Brescia

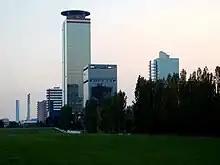
The business district of Brescia

The viticulture is the most important agricultural sector of the Brescian food system. The municipality of Brescia is part of the production areas of five different wines: a DOCG wine, i.e. the "Franciacorta", three DOC wines ("Botticino", "Cellatica" and "Curtefranca") and an IGT wine ("Ronchi di Brescia"). In addition, in its old town, along the northern slope of the Cidneo Hill, there is the largest urban vineyard in Europe, characterized by the cultivation of "Invernenga", a local white grape variety present in Brescia since Roman times.